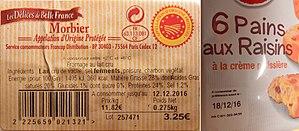
La date de péremption, appelée date limite de consommation en France et appelée date limite de conservation au Canada, est une date figurant sur les denrées alimentaires microbiologiquement périssables susceptibles, après une courte période et d'après les établissements publics, de présenter un danger immédiat pour la santé humaine. Elle est déterminée par le producteur ou le transformateur sauf pour quelques produits pour lesquels elle est fixée par la réglementation. Elle n'est valable que si les denrées ont été conservées à une température inférieure ou égale à celle indiquée sur l'emballage. Elle est obligatoire pour les denrées rapidement périssables : lait, viande découpée ou hachée en barquette, charcuterie non sèche, plats cuisinés frais...
La date de durabilité minimale ou DDM — qui a remplacé en 2015 mais avec les mêmes caractéristiques, la date limite d'utilisation optimale ou DLUO — est une date indiquée sur l'emballage de certaines denrées au-delà de laquelle leurs qualités organoleptiques et nutritionnelles ne sont plus garanties : elles risquent d'avoir moins de goût, moins de vitamines, une consistance différente, sans pour autant constituer un danger pour la santé. Les denrées concernées sont les produits d'épicerie, le café, les conserves, les produits surgelés, les biscuits secs, les boissons, la levure boulangère, etc. Leur vente au-delà de la date de durabilité minimale n'est pas interdite.